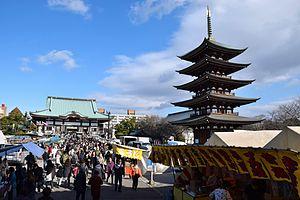
Le Nittai-ji est un temple bouddhiste situé dans l'arrondissement de Chikusa à Nagoya, au centre du Japon. Il est aussi connu sous le nom Kakuōzan Nittai-ji d'après le nom de la zone où il se trouve.
Nagoya est la troisième ville du Japon par sa superficie et la quatrième par la population, derrière Tokyo, Yokohama et Osaka. Située sur la côte Pacifique, au bord de la baie d'Ise dans la région du Chūbu, au centre de Honshū, c'est la capitale de la préfecture d'Aichi. Le pachinko, né à Nagoya, y a son musée.